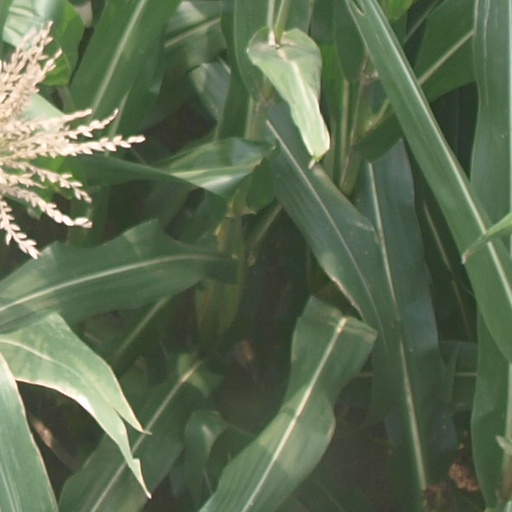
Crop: maize; corn